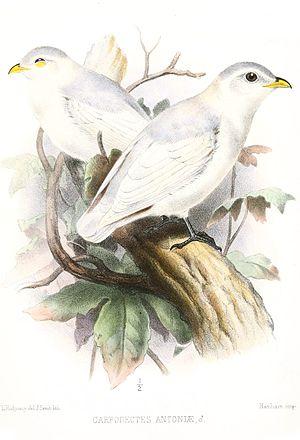
Le Cotinga à bec jaune est une espèce d'oiseaux passereaux de la famille des Cotingidae.